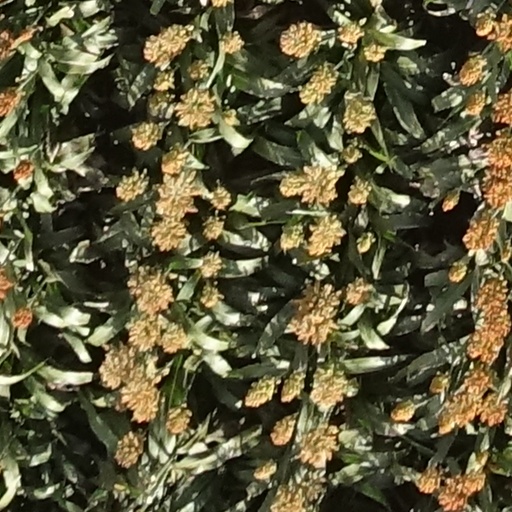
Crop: sorghum